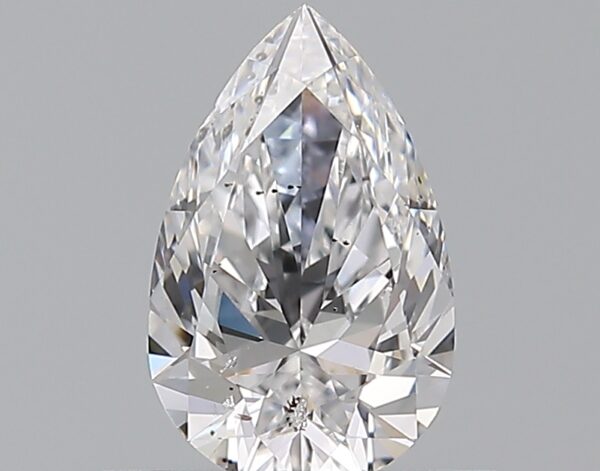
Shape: pear
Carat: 0.5
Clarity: SI2
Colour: D
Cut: EX
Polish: EX
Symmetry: VG
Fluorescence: N
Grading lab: GIA
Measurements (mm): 7.07 x 4.45 x 2.63